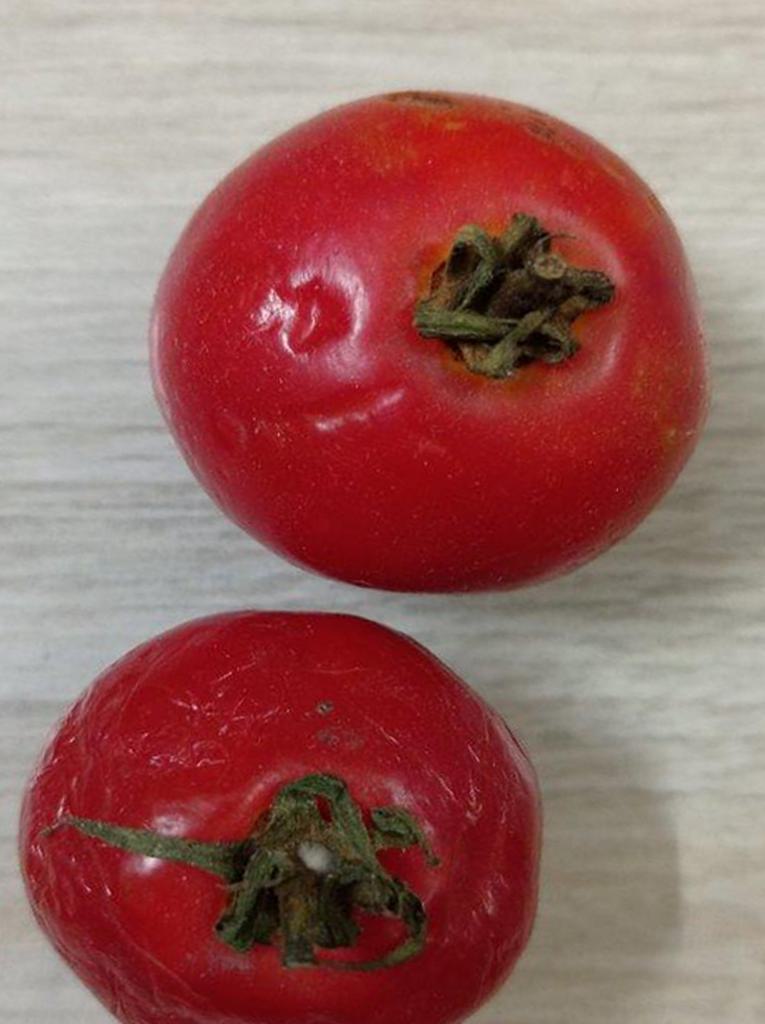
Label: Rotten